List of Mississippi River floods

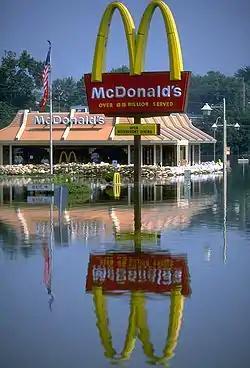
Great Flood of 1993, with the Mississippi River out of its banks in Festus, Missouri.

The Mississippi Flood of 1973 occurred between March and May 1973 on the lower Mississippi River. The flood resulted in the largest volume of water to flow down the Mississippi since the Great Mississippi Flood of 1927. Both the Bonnet Carre Spillway and the Morganza Spillway were employed. The Bonnet Carre was fully opened between April 7 and June 14 for a record 75 days. The 1973 flood was the first time the Morganza Spillway was opened: from April 19 through June 13.